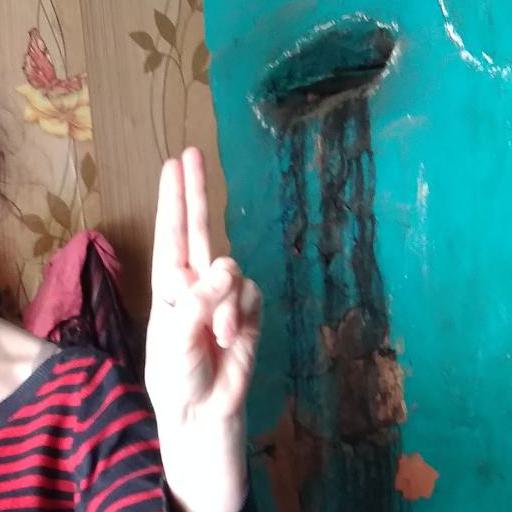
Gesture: two_up